Tanjong Tokong

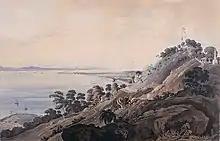
An 1818 painting depicting the coastline of what is now Tanjong Tokong. Mount Erskine is also visible to the right.

In the mid-18th century, a Chinese by the name of Zhang Li founded a fishing village at what is now Tanjong Tokong. He had actually intended to sail from China to Sumatra, but the rough seas pushed him to Penang Island instead. His arrival at Tanjong Tokong preceded Captain Francis Light's landing on Penang Island by about 40 years. To this day, Zhang Li, whose grave still lies at Tanjong Tokong, is worshipped by ethnic Chinese in Malaysia and Singapore as Tua Pek Kong, a local deity.